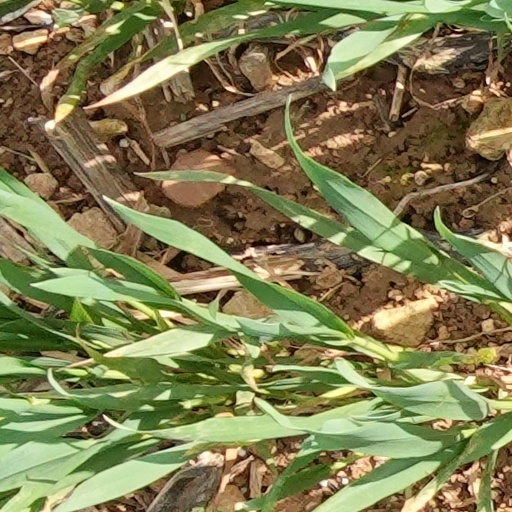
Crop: wheat